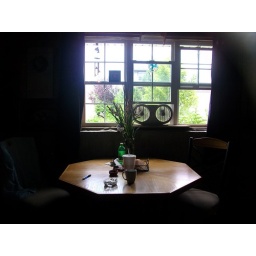
kitchen table near the window